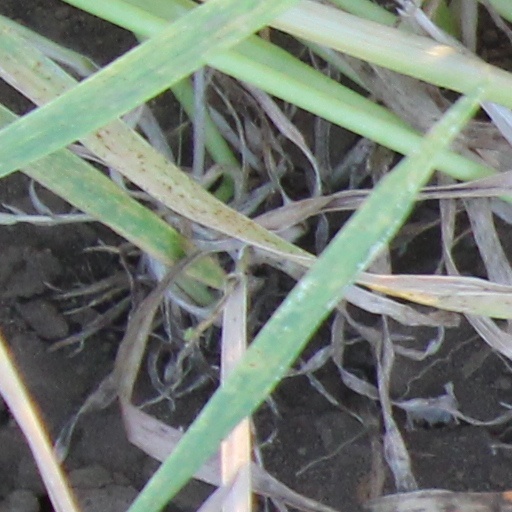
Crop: wheat